Kaikhosro III Gurieli

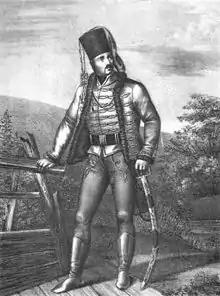
An officer of the Georgian Hussar Regiment, 1741–1761.

Kaikhosro III Gurieli (died ) was a member of the Georgian family of Gurieli, a princely dynasty of Guria. He was briefly Prince-regnant of Guria as a rival to his brother Giorgi IV Gurieli in 1716. In 1724, he emigrated to the Russian Empire, where he commanded the Georgian Hussar Regiment in the 1740s.